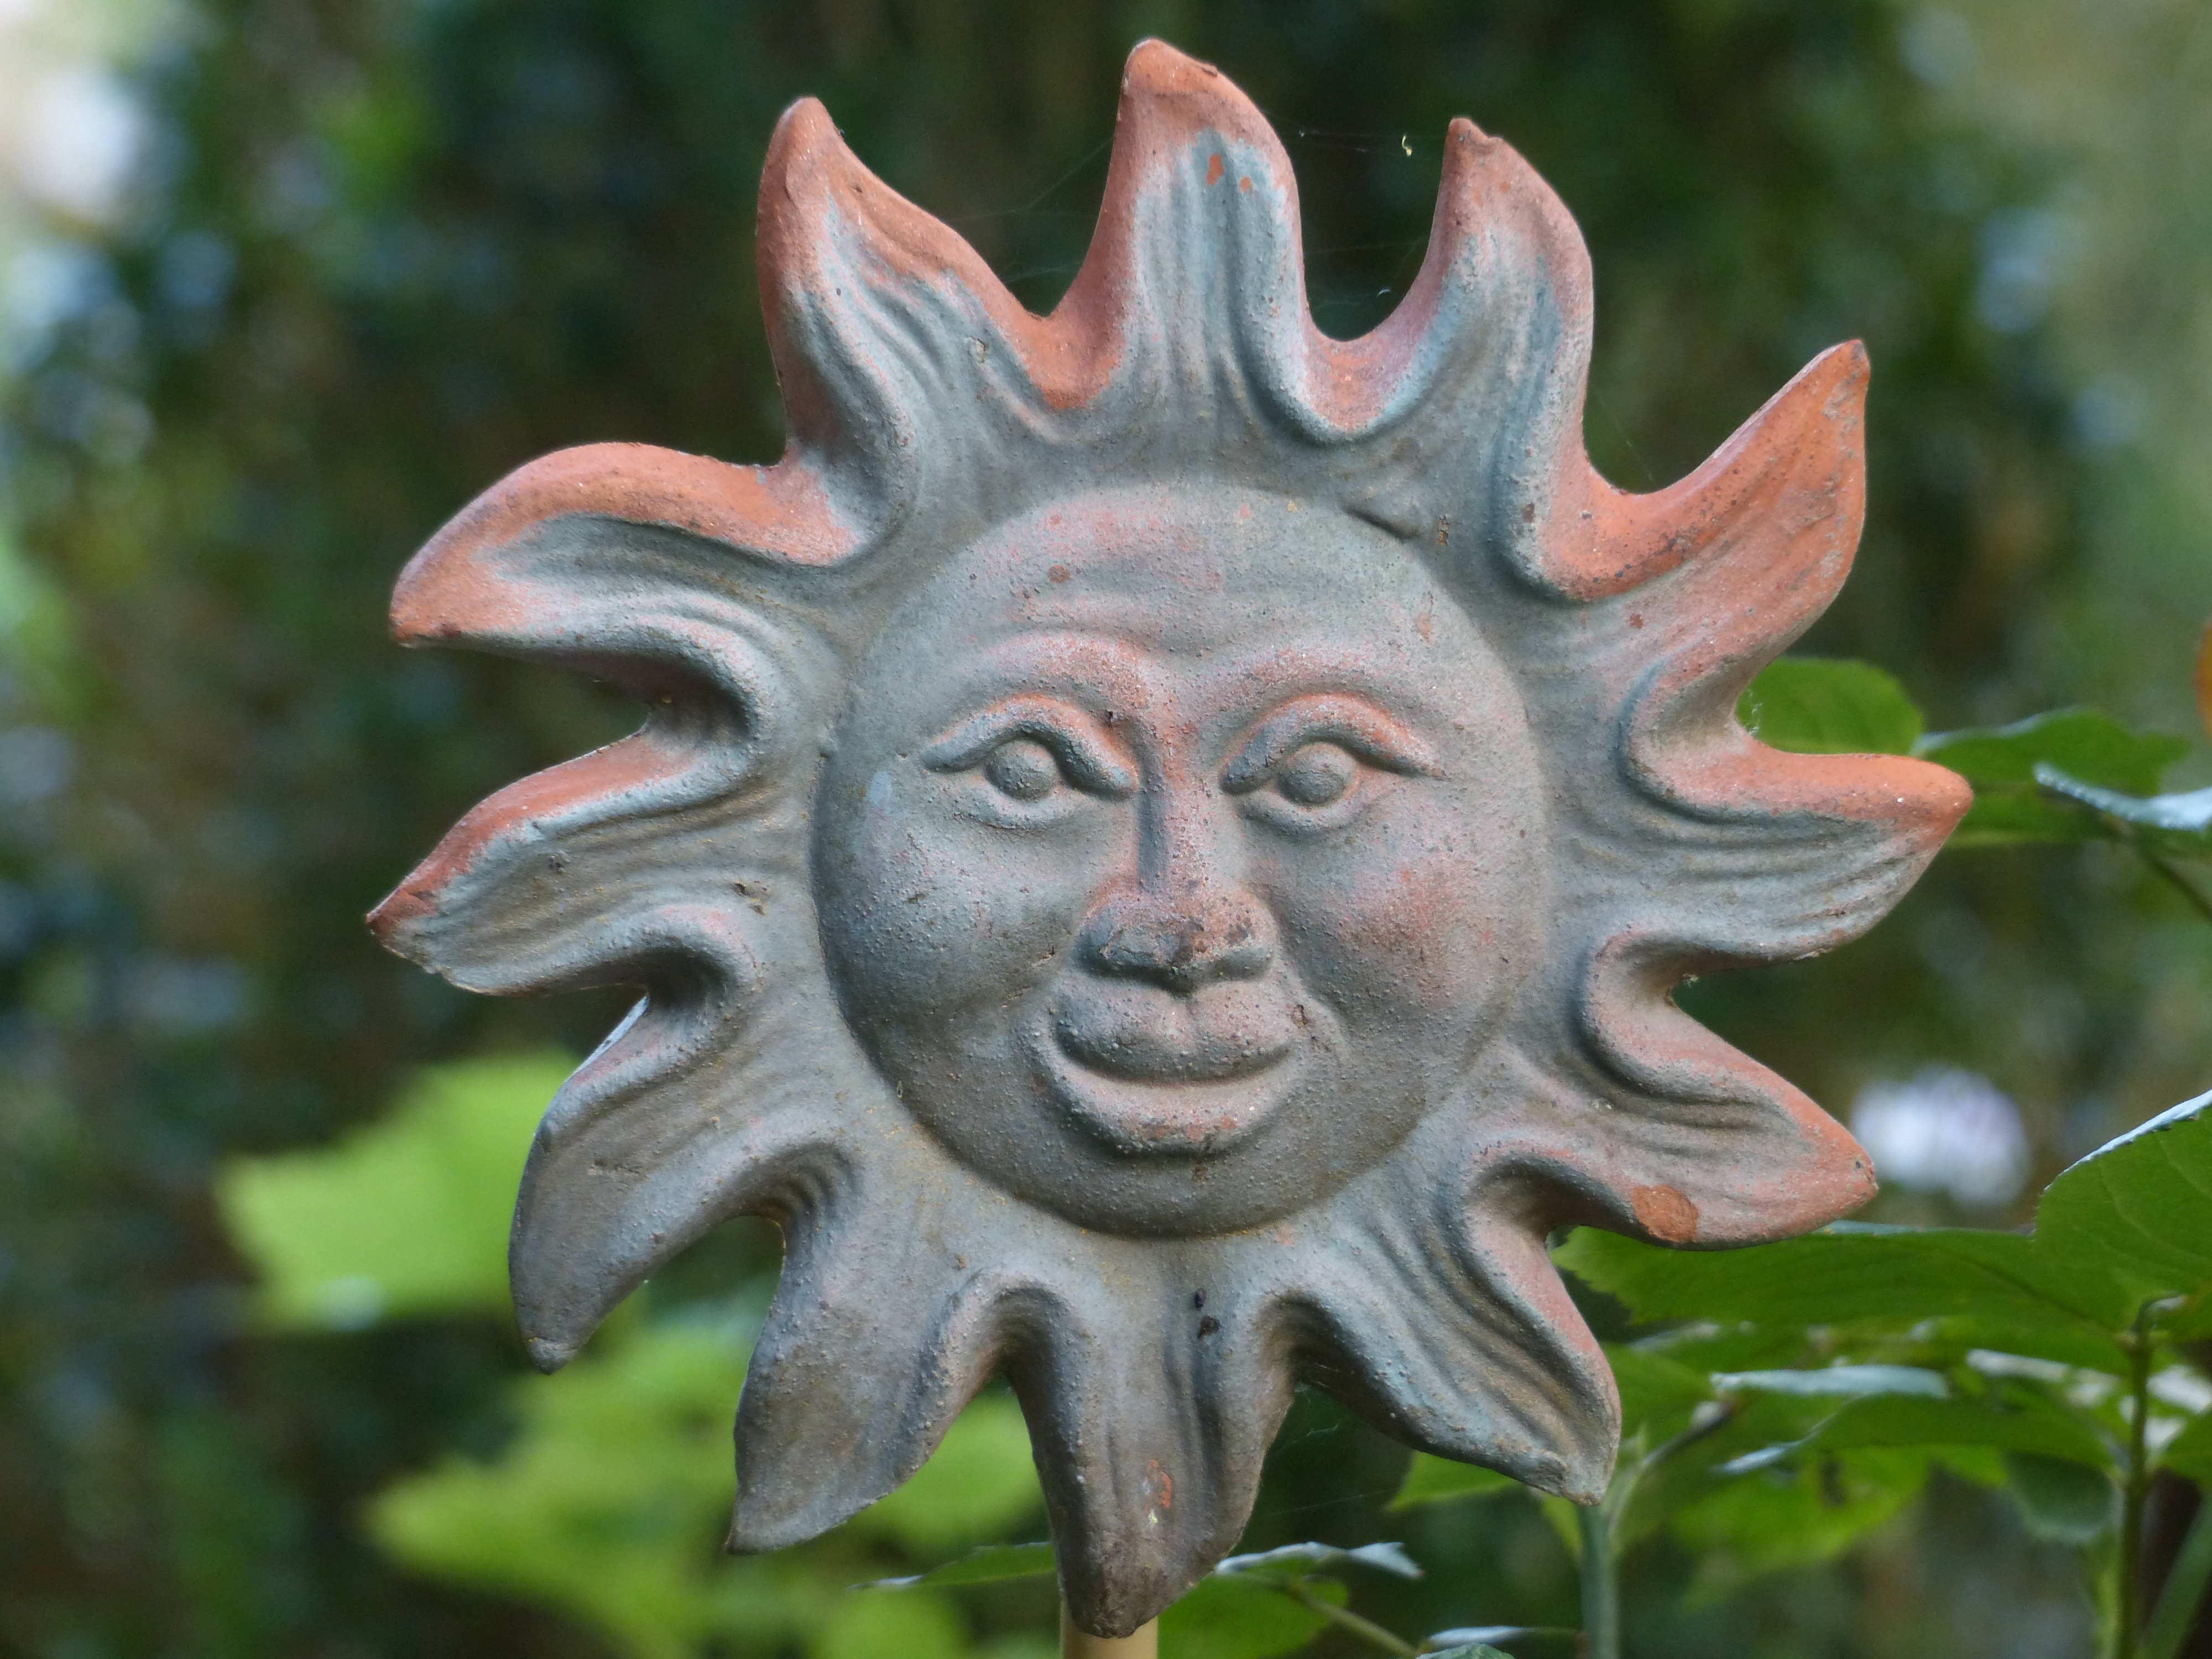
tree, sun, leaf, flower, statue, decoration, ceramic, botany, garden, flora, laugh, deco, face, sculpture, art, figure, sound, carving, friendly